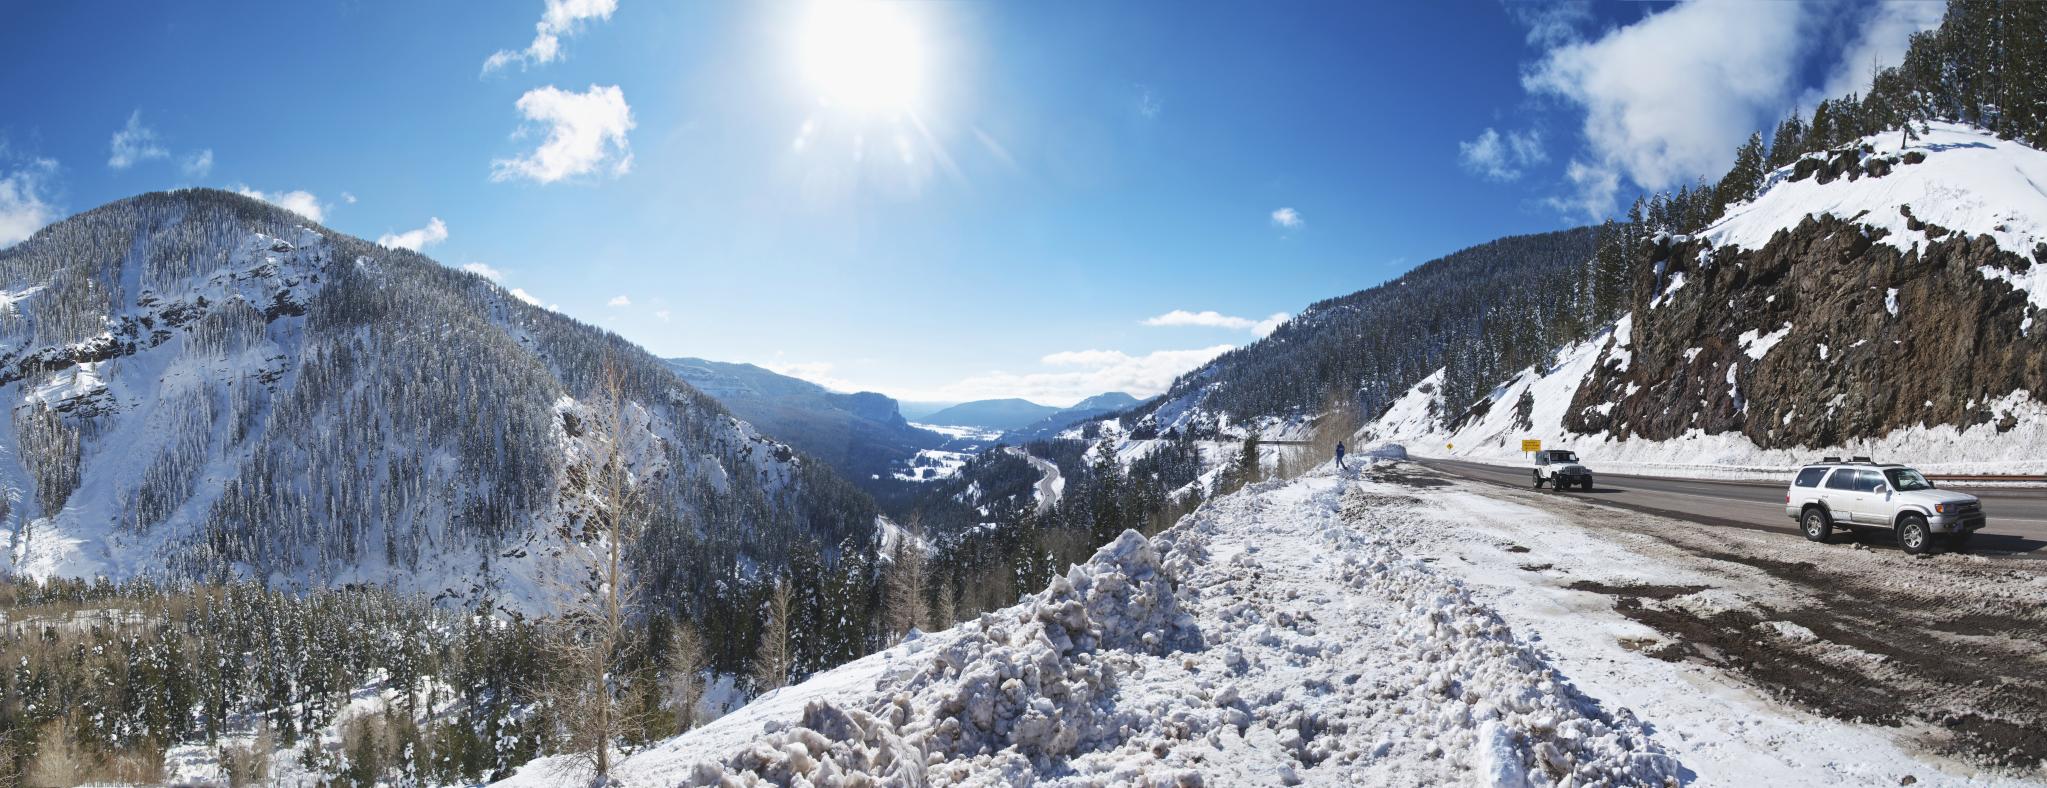
landscape, creek, mountain, snow, winter, frost, mountain range, panorama, ice, canon, frozen, wolf, colorful, ridge, summit, eos, colorado, resort, mountains, alps, ski, canon7d, plateau, 7d, area, scape, cirque, piste, pass, landform, mountain pass, mountainous landforms, geological phenomenon